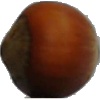
Label: Nut Forest 1